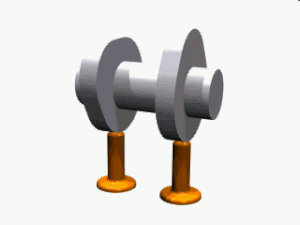
Knastaksel
Computeranimation af en knastaksel i funktion
Knastakslen er den aksel, der sørger for at ventilerne i en forbrændingsmotor bliver åbnet på de rette tidspunkter. I nyere motorer er knastakslen normalt placeret øverst i motorens topstykke.